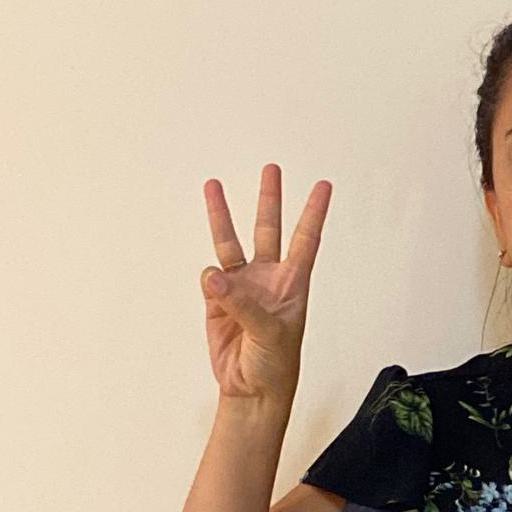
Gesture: three